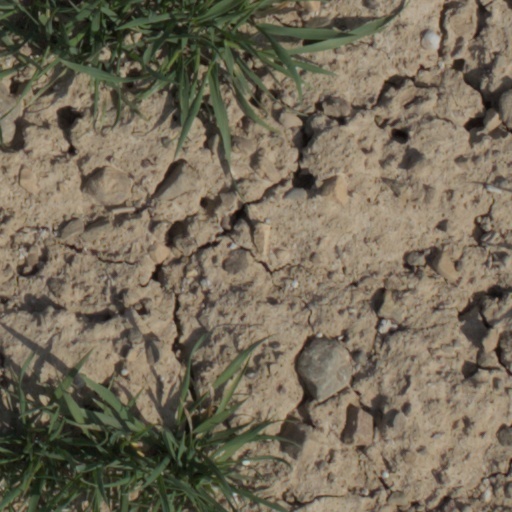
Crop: wheat